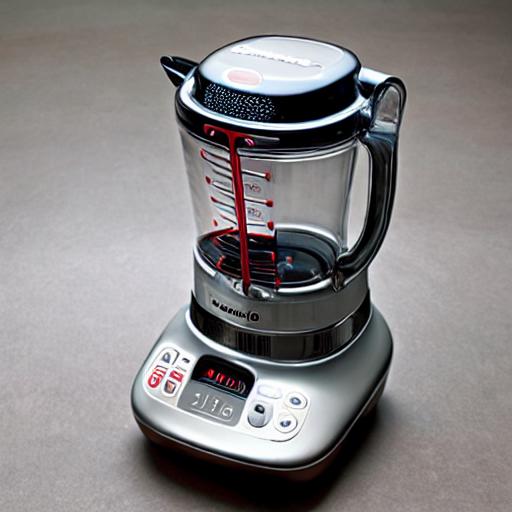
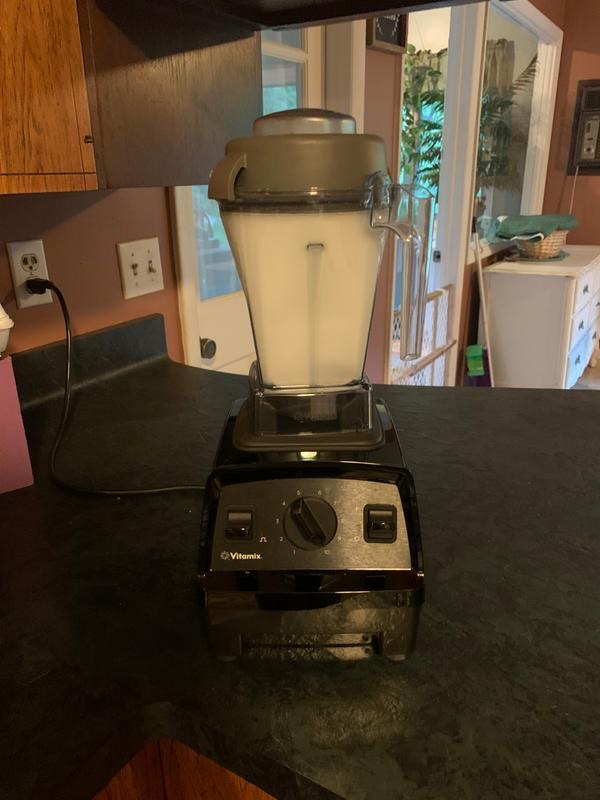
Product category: items_blender
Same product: no